Sitcoms in the United States

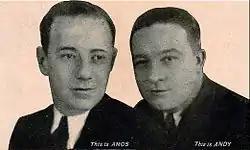
Freeman Gosden and Charles Correll of "Amos 'n' Andy" in 1929

The sitcom format was born in January 1926 with the initial broadcast of "Sam 'n' Henry" on WGN radio in Chicago, Illinois. The 15-minute daily program was revamped in 1928, moved to another station, renamed "Amos 'n' Andy", and became one of the most successful sitcoms of the period. It was also one of the earliest examples of radio syndication. Like many radio programs of the time, the two programs continued the American entertainment traditions of vaudeville and the minstrel show. Early sitcoms took the forms of recurring comedy sketches with running characters, which on national network shows often took the form of a broader variety show with vocal and instrumental music performances padding out a half-hour time slot.